Banyumas Regency

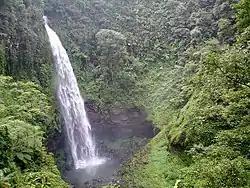

Curug Cipendok is a waterfall 93 metres high, about 15 kilometres west of Purwokerto, 500 metres from the road through a walking trail. It is still natural and is easily accessible on a good road, although there is no public transportation yet. The area surrounding the location belongs to Perhutani, a Forest State Company. North of the capital of Purwokerto, Baturraden Resort features views from the slopes of Mount Slamet. And 8 km to Baturaden, there a Curug Ceheng, this is a waterfall 73 meters, there is an object to holiday.